Villa Louis

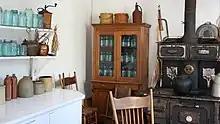
A kitchen in a building near the mansion

In the 1990s, the discovery of numerous photographs of Villa Louis from the late 19th century allowed the historical society to undertake a major restoration of the mansion and surrounding buildings. Using the collection of photographs and the estate's original furnishings, many of which were given to the site by the Dousman family heirs, the society was able to authentically restore the home to its appearance from 1893 to 1898. The use of photographs and original furniture to so accurately restore the home brought national attention to the site in 1999, including a feature article in "Victorian Decorating & Lifestyle" magazine and an exhibit at the New York School of Interior Design.